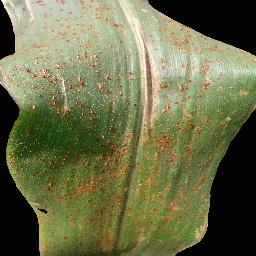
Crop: corn
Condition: (maize)_common_rust